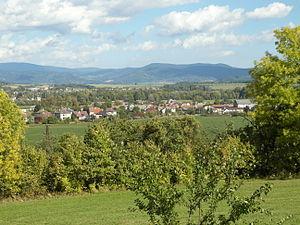
Chromeč est une commune du district de Šumperk, dans la région d'Olomouc, en République tchèque. Sa population s'élevait à 567 habitants en 2018.